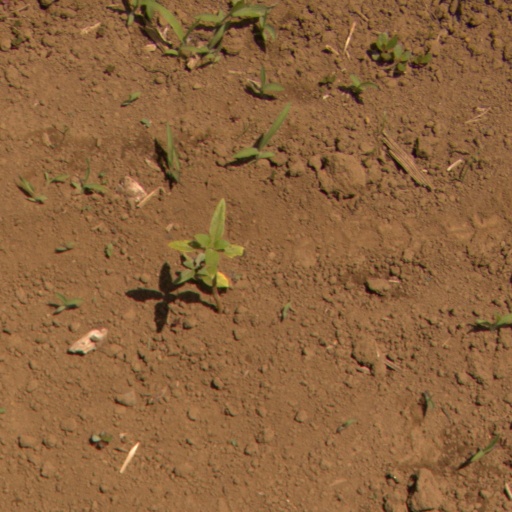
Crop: Jerusalem artichoke